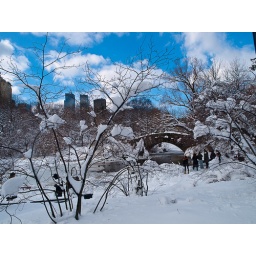
Snow & blue sky in Central Park